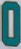
Number: 0